Building at 140 W. Main Street

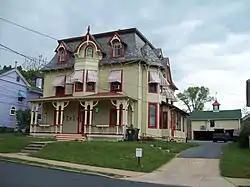
Building at 140 W. Main Street, April 2010

Building at 140 W. Main Street is a historic home located at Newark in New Castle County, Delaware. It was built in 1885 and is a three-story, L-shaped frame residence in the Second Empire style. It was built as a single family home, but later divided into apartments. Also on the property is a carriage house.